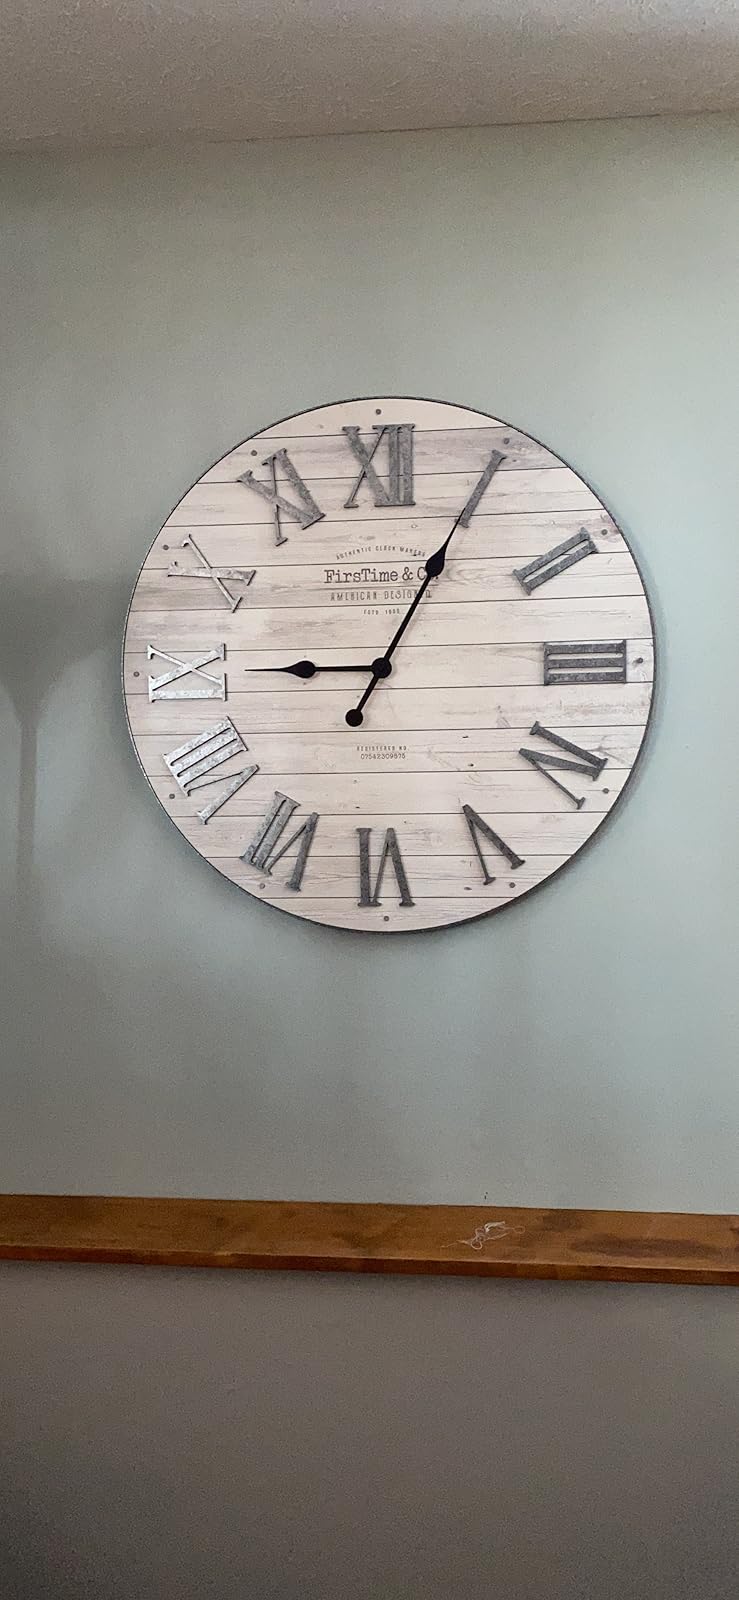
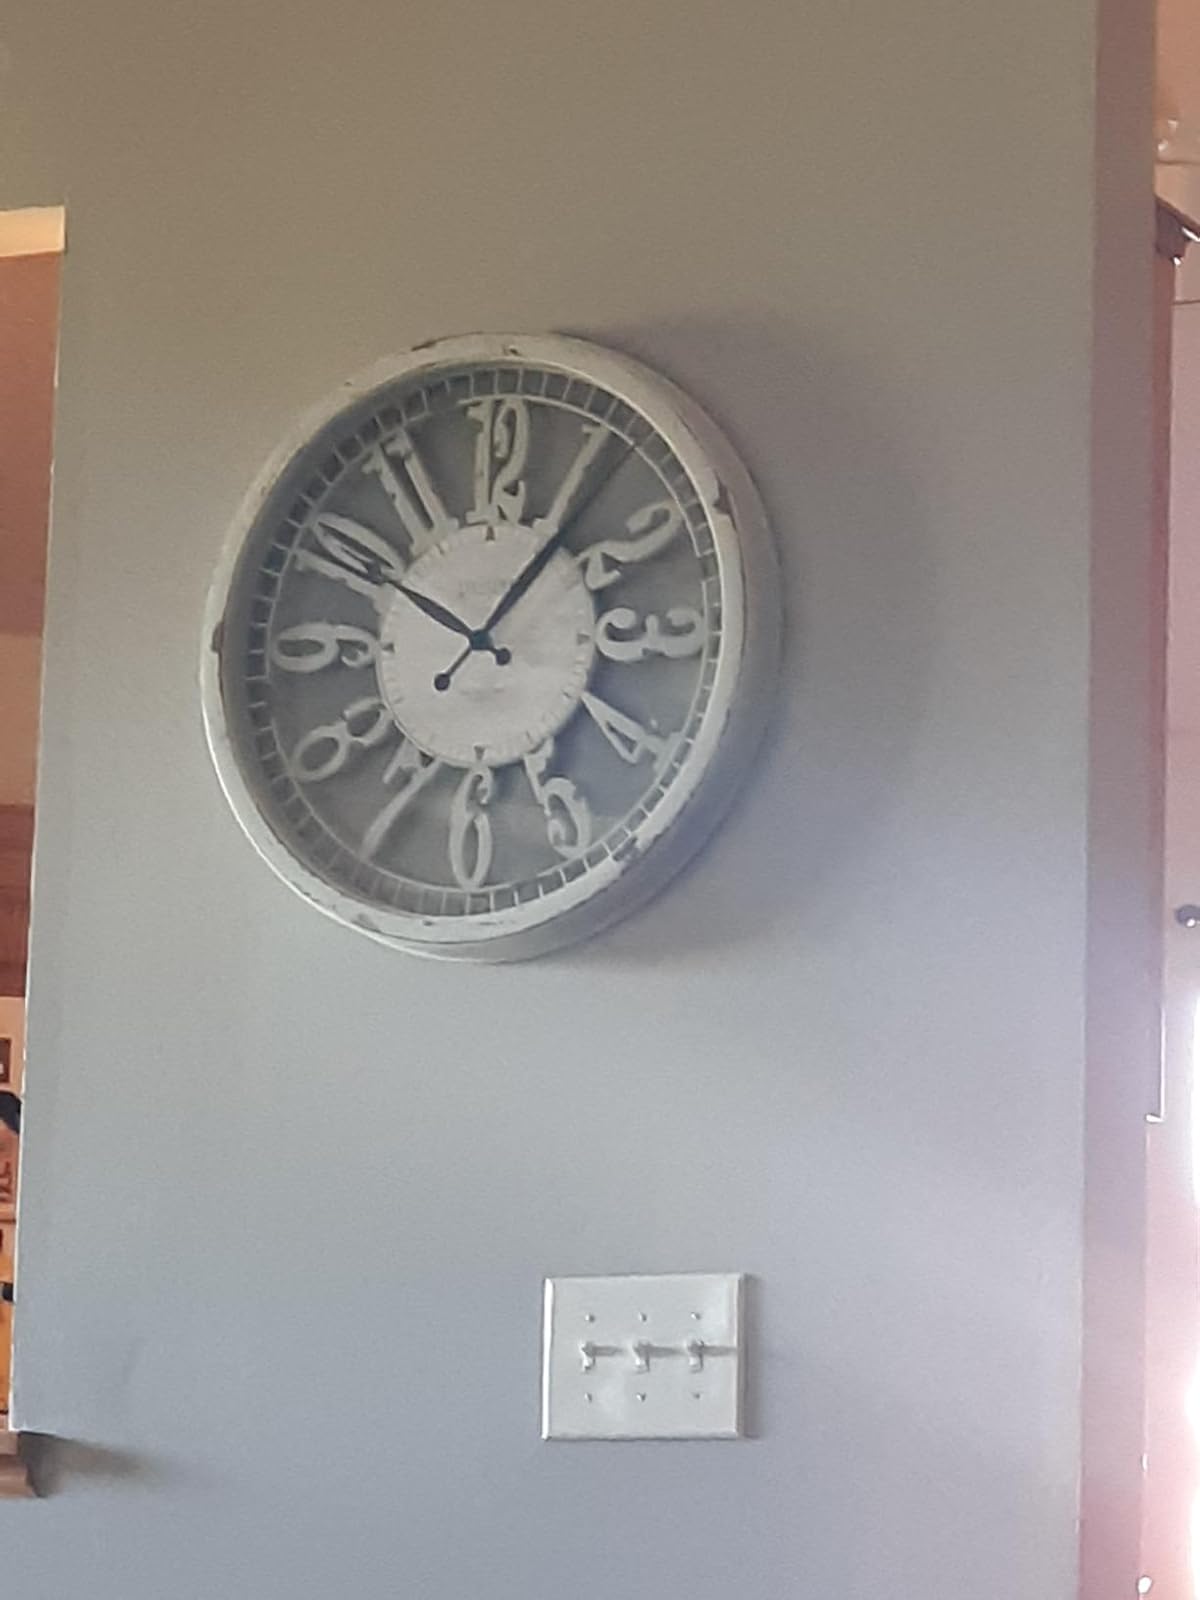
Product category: clock
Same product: no